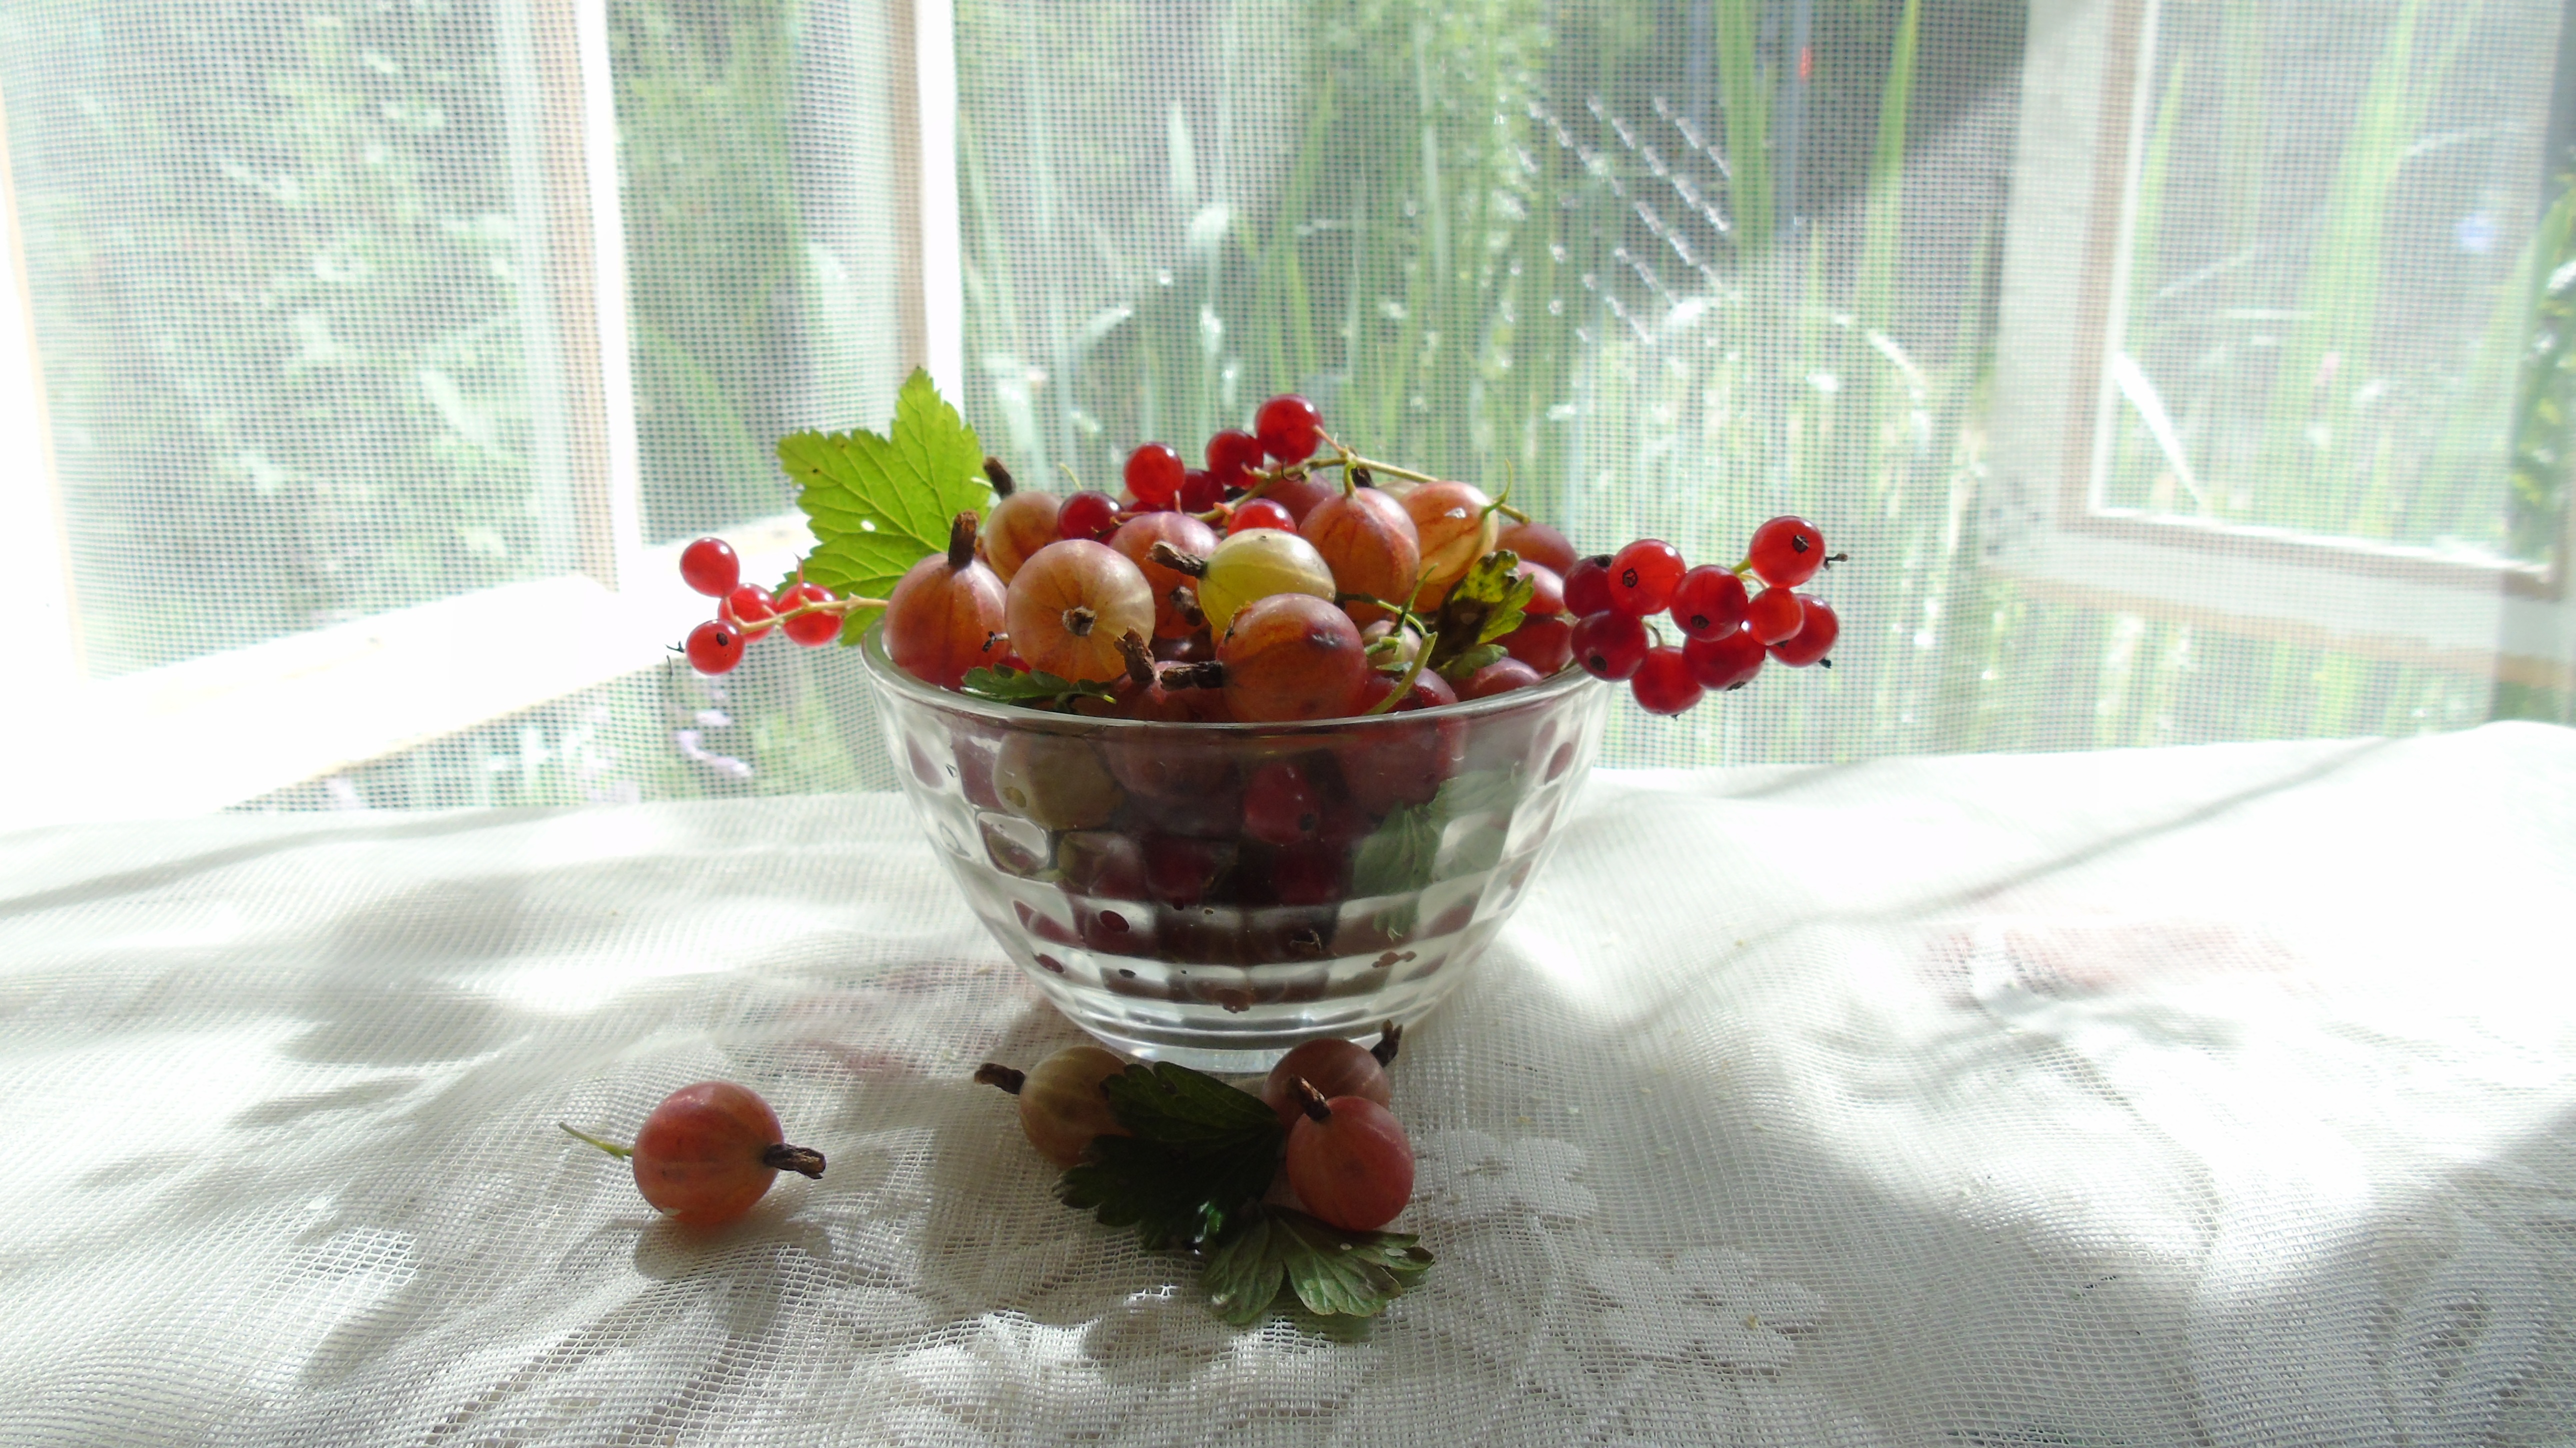
plant, fruit, berry, morning, flower, window, summer, food, produce, strawberry, strawberries, gooseberry, flowering plant, land plant